Photoelectric flame photometer

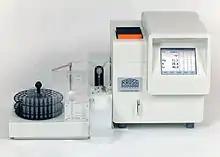
Flame photometer FP8800 for simultaneous determination of up to 4 alkali and alkali earth element concentrations in aqueous samples. Courtesy of A.KRÜSS Optronic

Flame photometry is a type of atomic emission spectroscopy. It is also known as flame emission spectroscopy. A photoelectric flame photometer is an instrument used in inorganic chemical analysis to determine the concentration of certain metal ions, among them sodium, potassium, lithium, and calcium. Group 1 (alkali metals) and Group 2 (alkaline earth metals) are quite sensitive to flame "photometry" due to their low excitation energies.